Toronto Coach Terminal

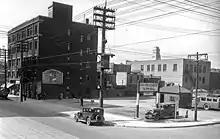
The open-air Union Coach Terminal at Bay and Edward Streets in June 1931, prior to the construction of the Gray Coach Terminal on the same site

In 1927, the TTC signed a contract with Trinity College leasing a parcel of land at Bay and Edward Streets for an open air coach terminal.